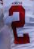
Number: 2